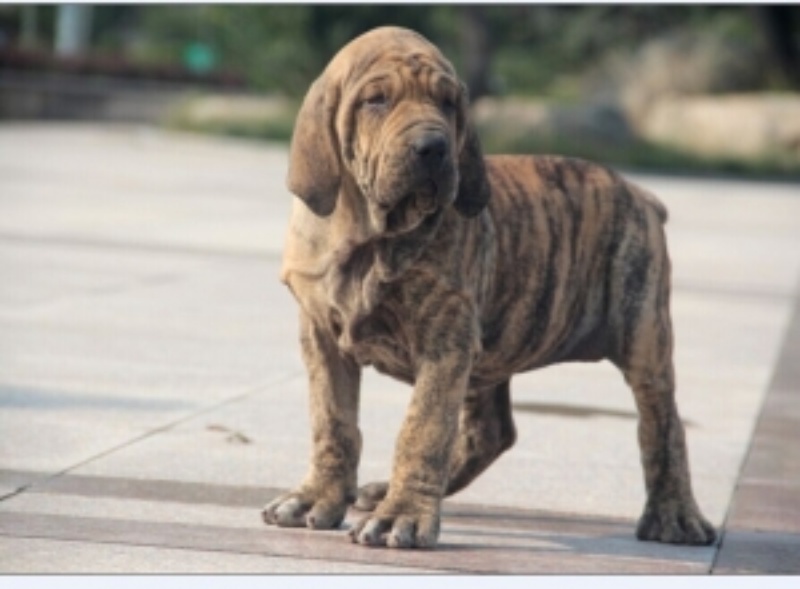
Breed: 220-n000032-Fila_Braziliero